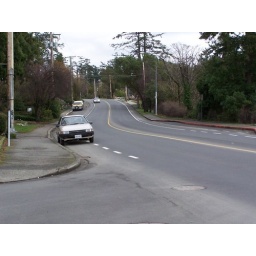
On Gorge Rd in Saanich, a suburb of Victoria, cars routinely park in the bike lane creating a hazard for cyclists.